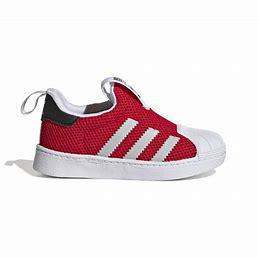
Brand: Adidas
Model: Superstar 360